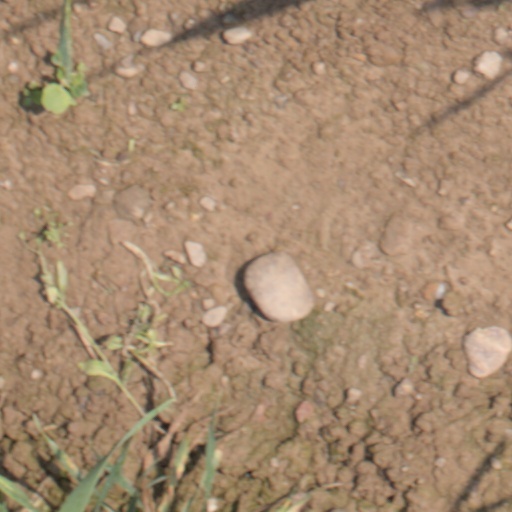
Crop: wheat